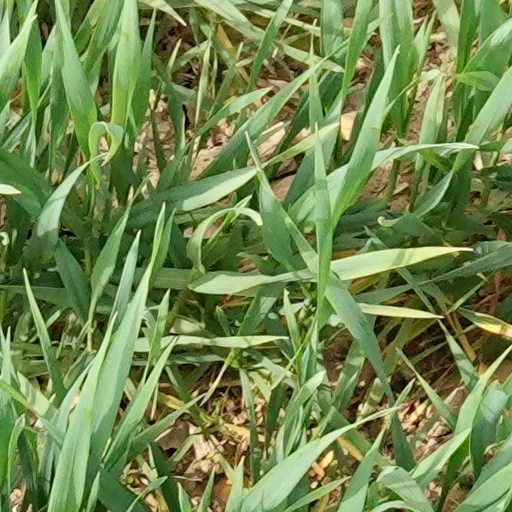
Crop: wheat